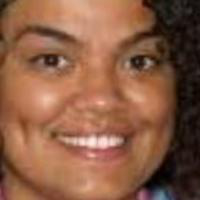
Age group: age 21-30